SpongeBob SquarePants Theme

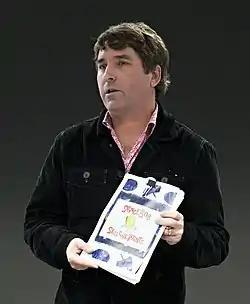
Stephen Hillenburg co-wrote the theme song.

"SpongeBob SquarePants" is an animated television series that debuted on Nickelodeon on May 1, 1999. It was created by Stephen Hillenburg, an animator and former marine biologist. The series is about the titular character, a sponge, and other marine animals who inhabit Bikini Bottom. "SpongeBob SquarePants" became Nickelodeon's longest-running series and sparked a franchise that includes multiple movies.